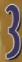
Number: 3